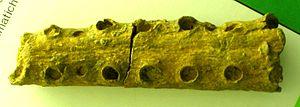
Dyrosaurus est un genre éteint de crocodyliformes de l'Éocène inférieur ayant vécu dans la nord de l'Afrique il y a environ 50 Ma. La minceur de ses mâchoires et ses dents suggèrent qu'il avait un régime alimentaire piscivore, comme l'actuel gavial du Gange.